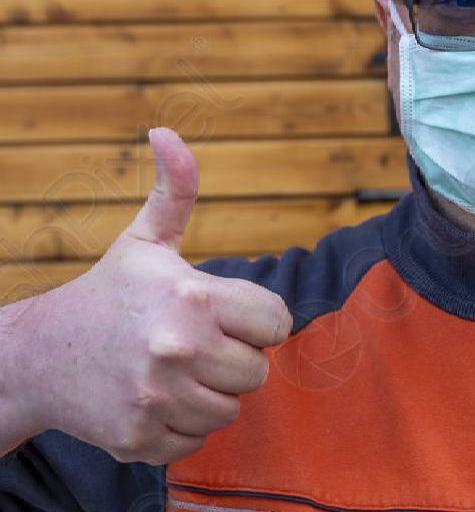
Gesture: like